Coat of arms of the Hauteville family

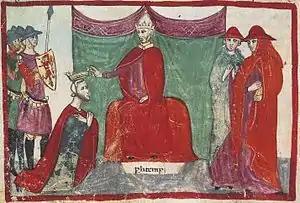
Coronation of Guiscard, from "Nova Cronica".

A similar but more articulate thesis was made by the Sicilian historian Agostino Inveges, in the third volume of his "Annali della felice città di Palermo, prima sedia, corona del Re, e Capo del Regno di Sicilia", a work that was printed between 1649 and 1651. In the views of Inveges, who took up the theses of Giuseppe Sancetta, the Hauteville adopted the new coat of arms, abandoning the one with the two lions of the Duchy of Normandy. The monarchs were to be endowed with a coat of arms ""with two stripes", or as Sancetta says: "with two bends sinister", chequy gules and argent on a azure field: as is seen in three very ancient wooden plaques hung in the Cathedral of Palermo above the Royal porphyry tombs of King Roger, and of the Empress Constance his daughter [...]".